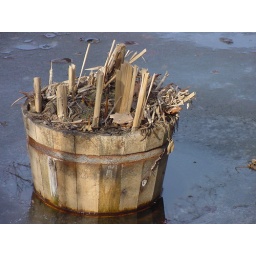
Bucket standing in shallow water on Lake Burton